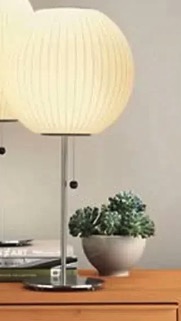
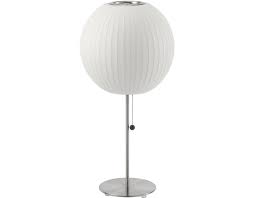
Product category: misc
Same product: yes